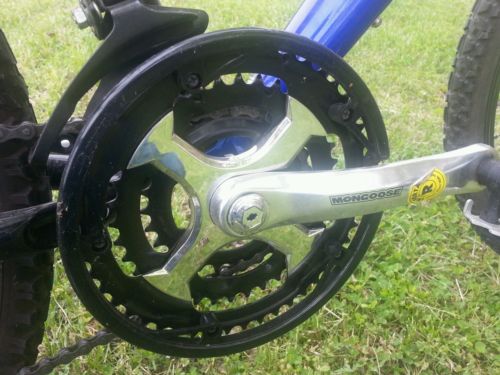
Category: bicycle